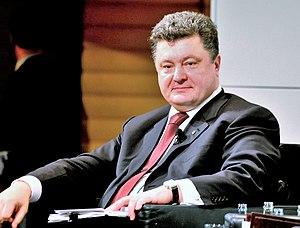
Les poursuites judiciaires contre les partisans de Ioulia Tymochenko représentent une série d'affaires criminelles ukrainiennes, qui étaient ouvertes contre les partisans politiques de Ioulia Tymochenko dès le mois de mai 2010. Majoritairement, ils sont accusés d'abus de fonction et d'abus de pouvoir. Le Parquet général d'Ukraine n'a trouvé aucune preuve de l'appropriation de fonds ou de biens et n'accuse aucun d'eux de corruption active ou passive. Sur l'ensemble de ces affaires, une série d'appels sont en cours de la part de l'Union européenne, des États-Unis, de la Russie, des organisations de défense des droits de l'homme, de la société ukrainienne et de la diaspora dans lesquels est invoqué le motif politique de ces affaires. Mais les représentants du Parti des régions et le Ministère public d'Ukraine affirment qu'il n y a aucun objectif politique.